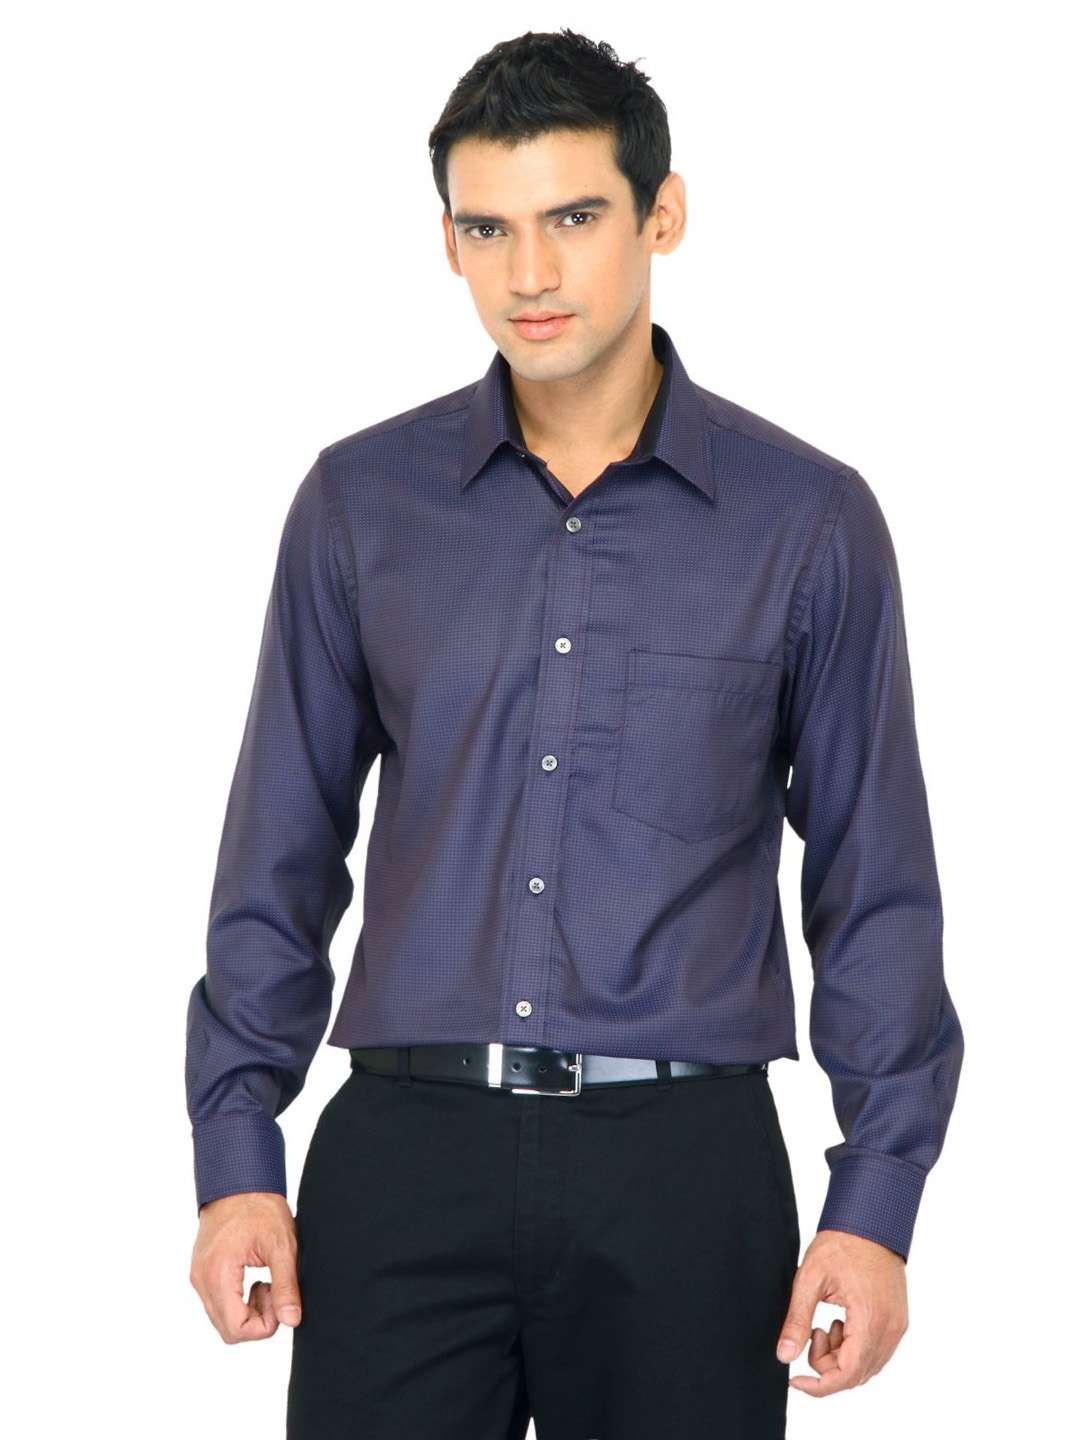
Indigo Nation Men Check Purple Shirts
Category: Apparel / Topwear / Shirts
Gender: Men
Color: Purple
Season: Fall 2011
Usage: Formal